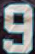
Number: 9